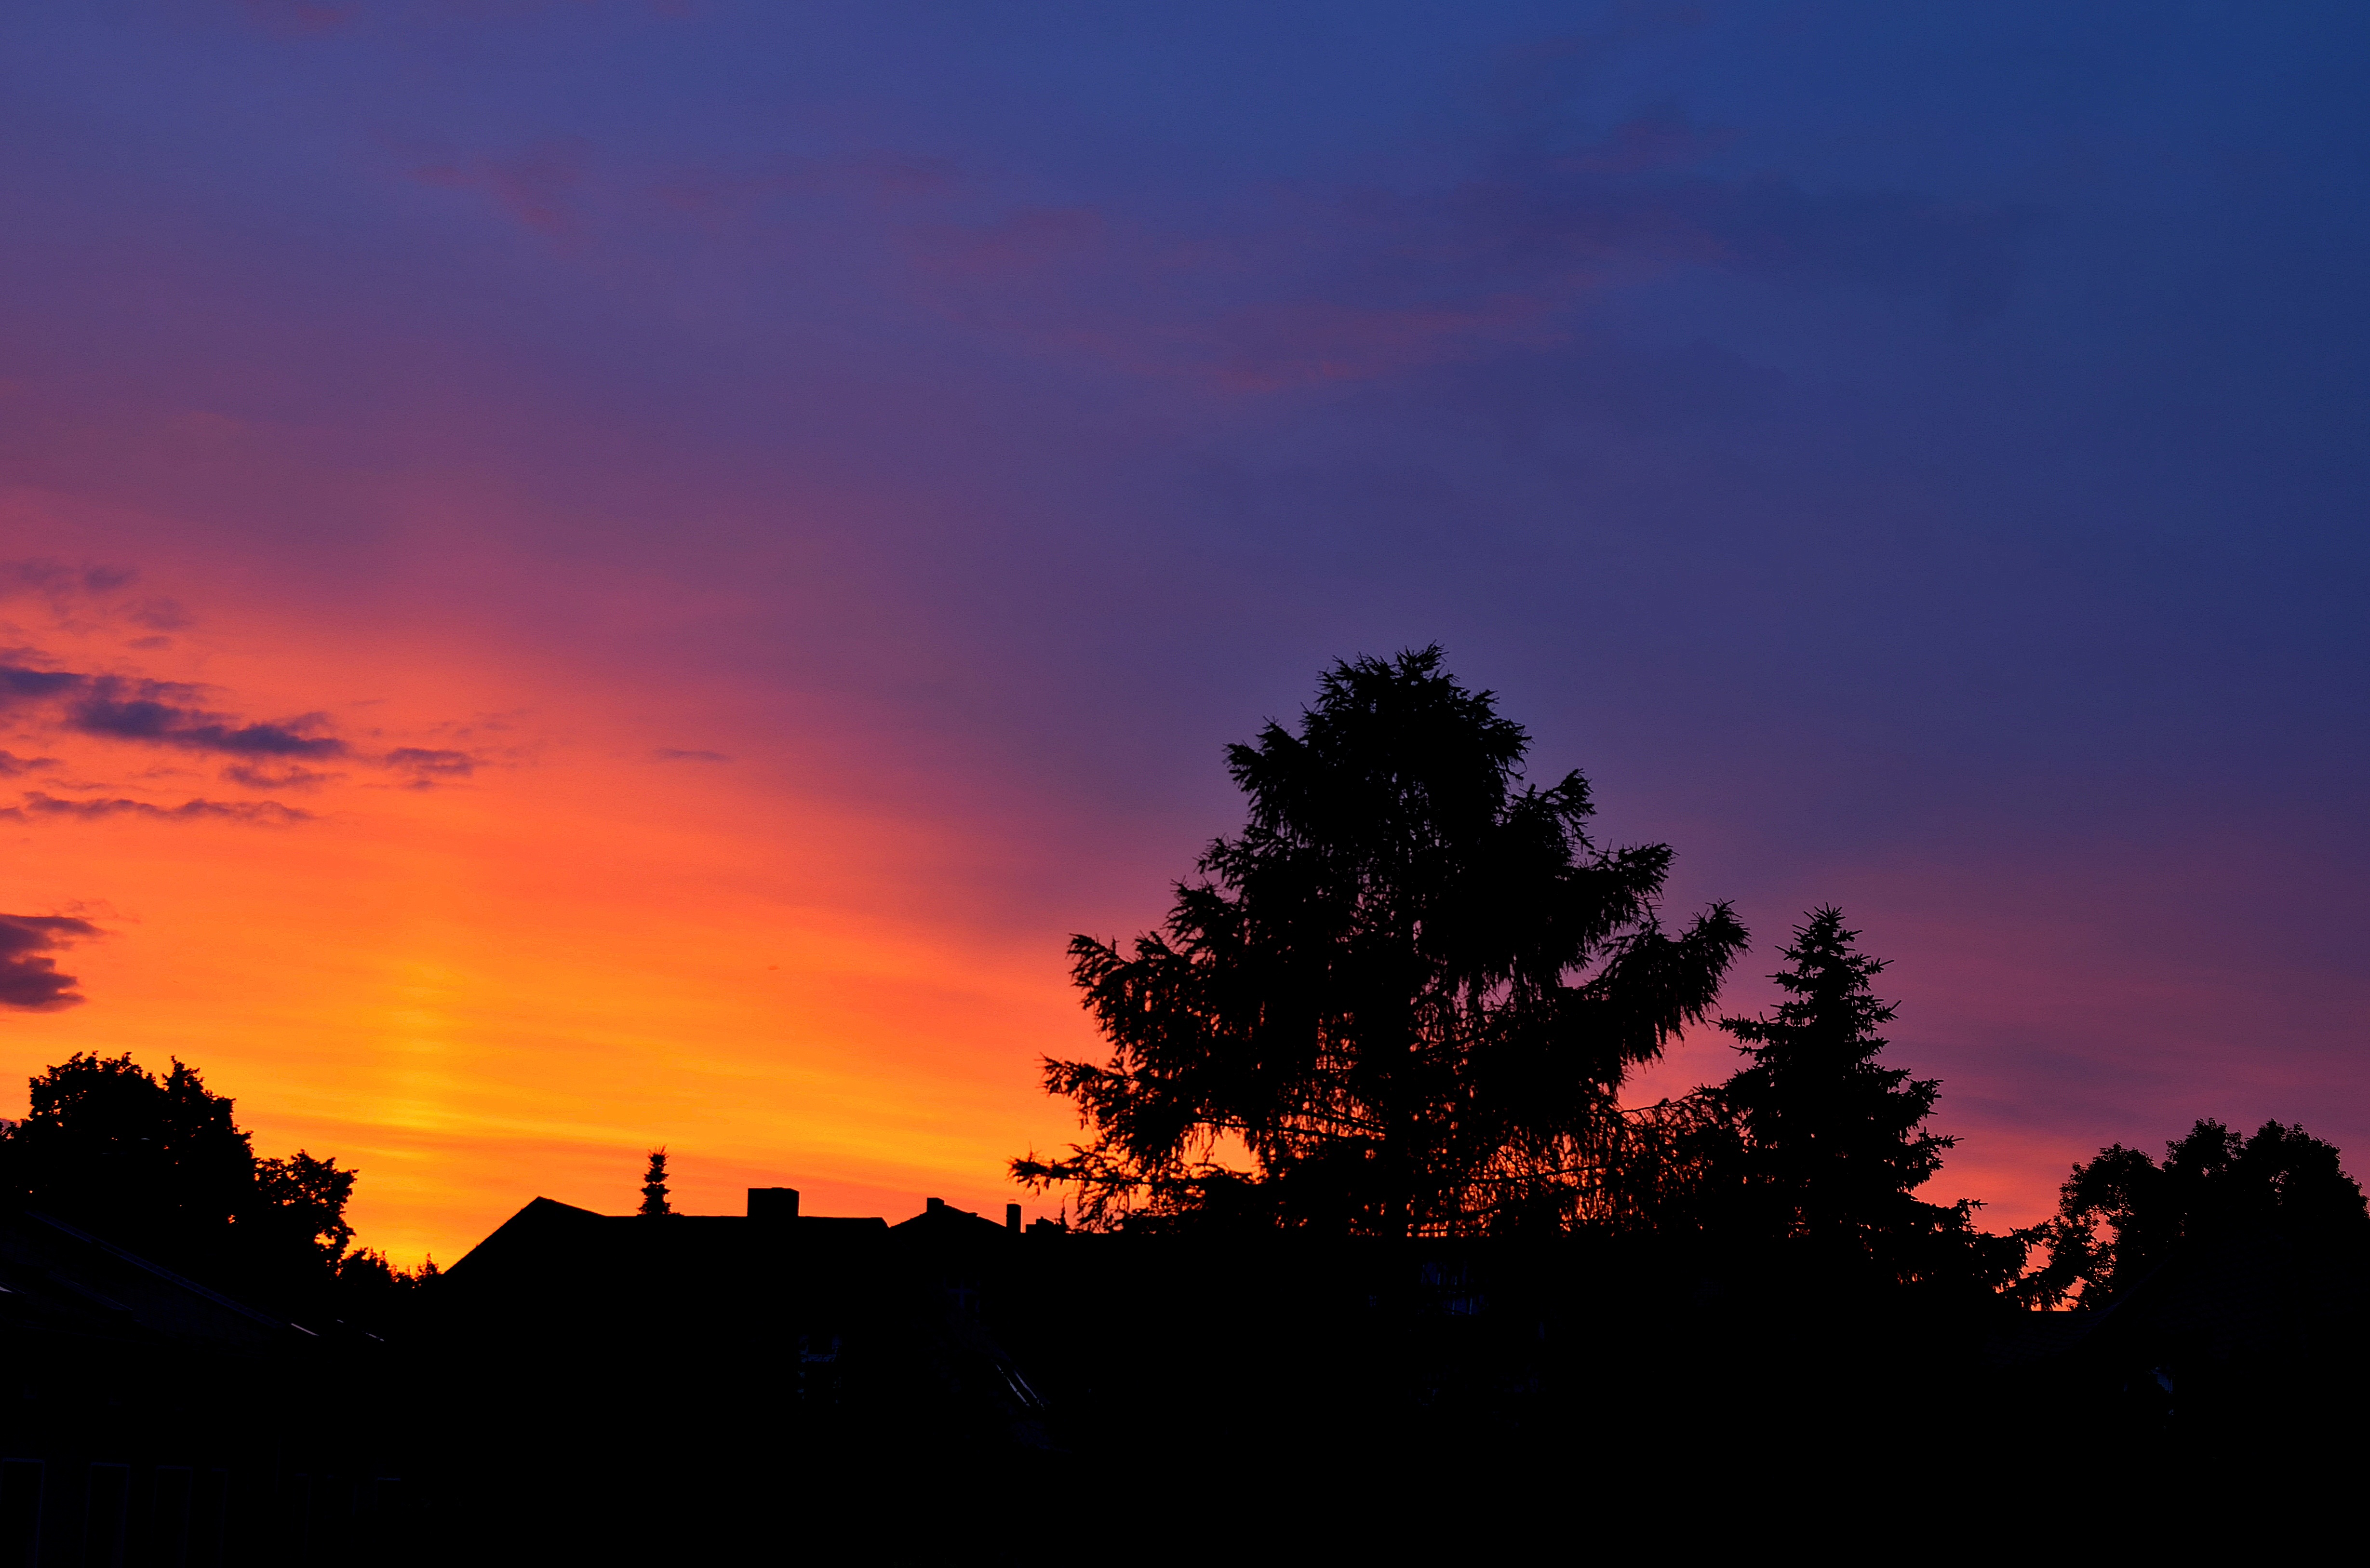
tree, horizon, cloud, sky, sunrise, sunset, morning, dawn, atmosphere, dusk, evening, twilight, afterglow, evening sky, red sky at morning